Basiljević family

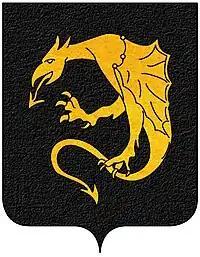
Coat of arms of the Basiljević noble family

The House of Basiljević ("Basilio", "Bassegli", "Baseljić") was a noble family from the city of Dubrovnik, the Republic of Ragusa (modern-day Croatia).